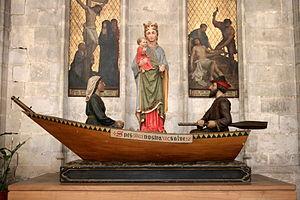
Eglise Notre-Dame du Sablon, Bruxelles (Belgique). Maquette de barque rappelant l'épisode au cours duquel la statue de Notre-Dame fut amenée d'Anvers au Sablon en 1348